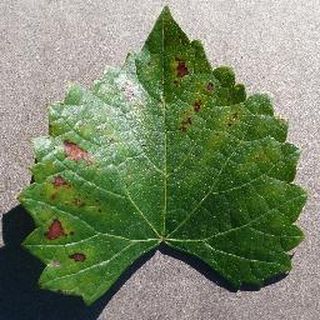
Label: grape_esca_black_measles